Yuvan Yuvathi

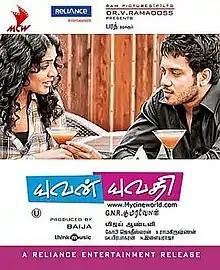

Yuvan Yuvathi is a 2011 Indian Tamil-language romance film, written and directed by G. N. R. Kumaravelan. It stars Bharath and Rima Kallingal in the lead roles. The film released on 26 August 2011. It received generally mixed reviews and became an average success at a box office. The film was dubbed in Telugu as "Dear" and in Hindi as "Dildaar Ashique".